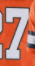
Number: 7